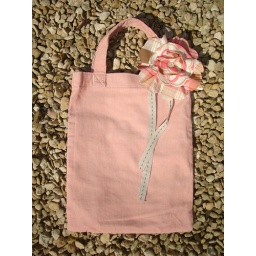
Cord bag and corsage by Iris+Lily Handmade